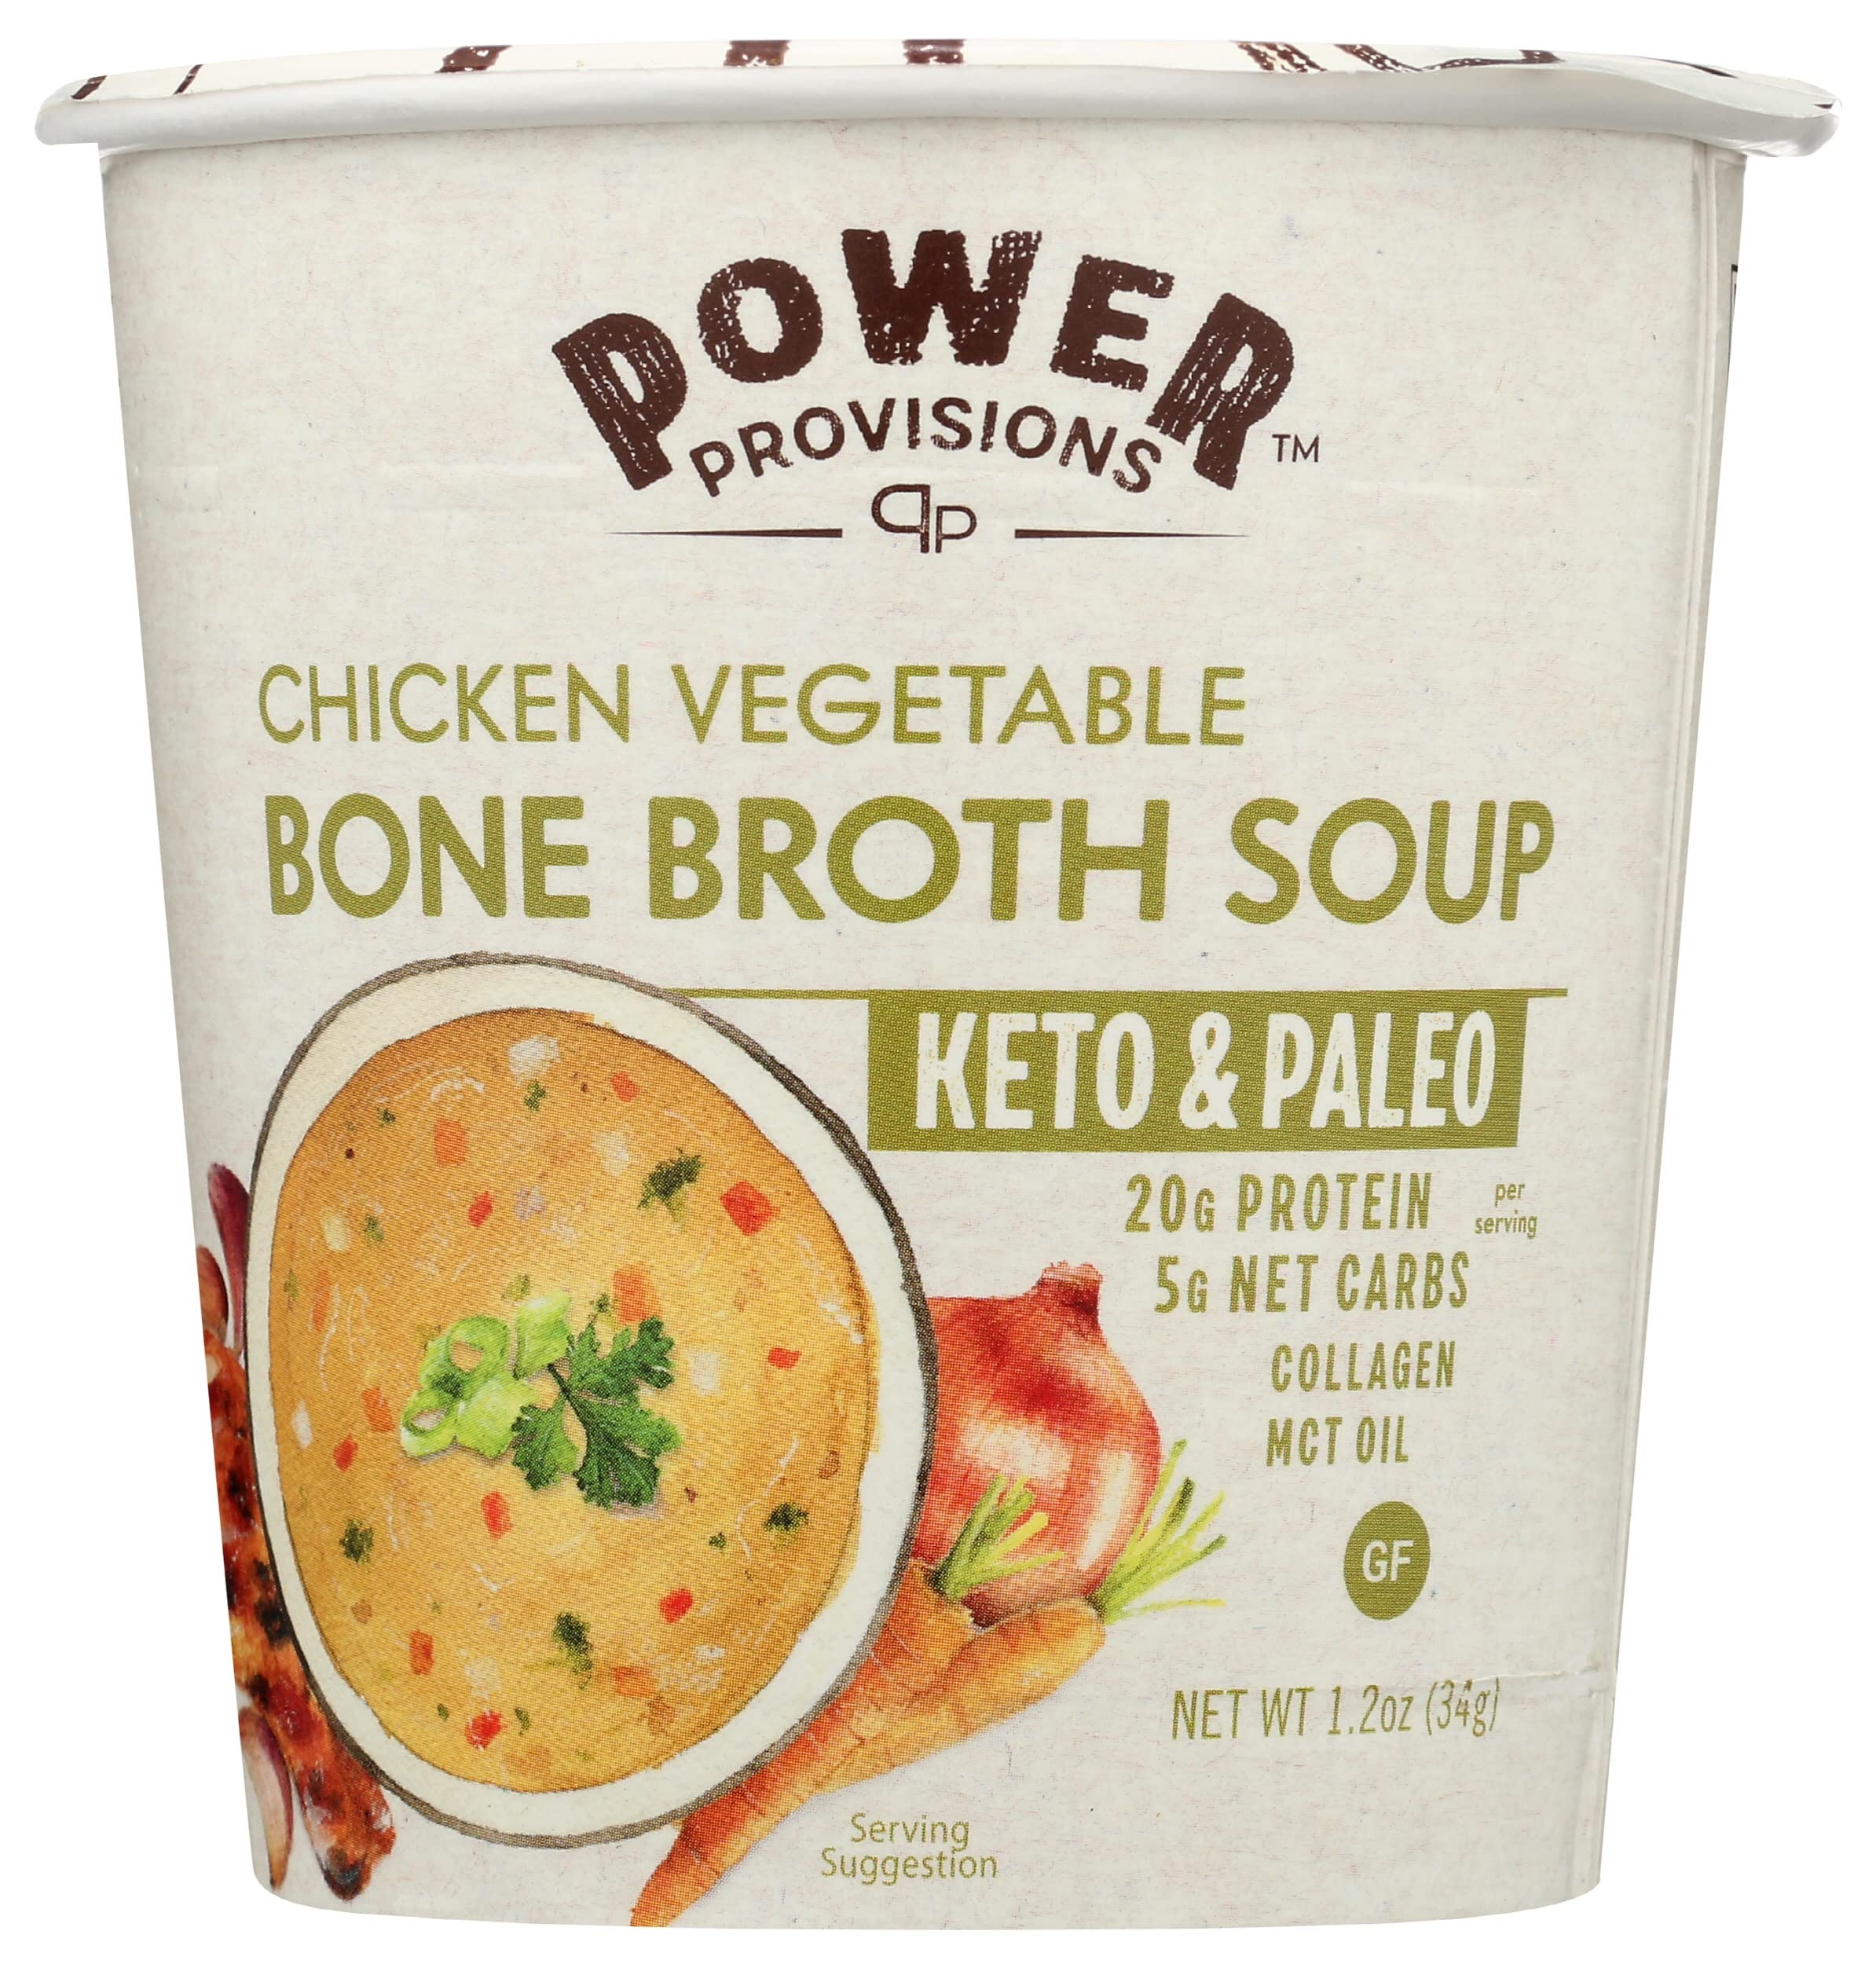
Item Name: Power Provisions Chicken Vegetable Bone Broth Soup, 1.2 OZ
Bullet Point: Diet Type: Gluten Free
Value: 1.2
Unit: Ounce

Price: 13.825